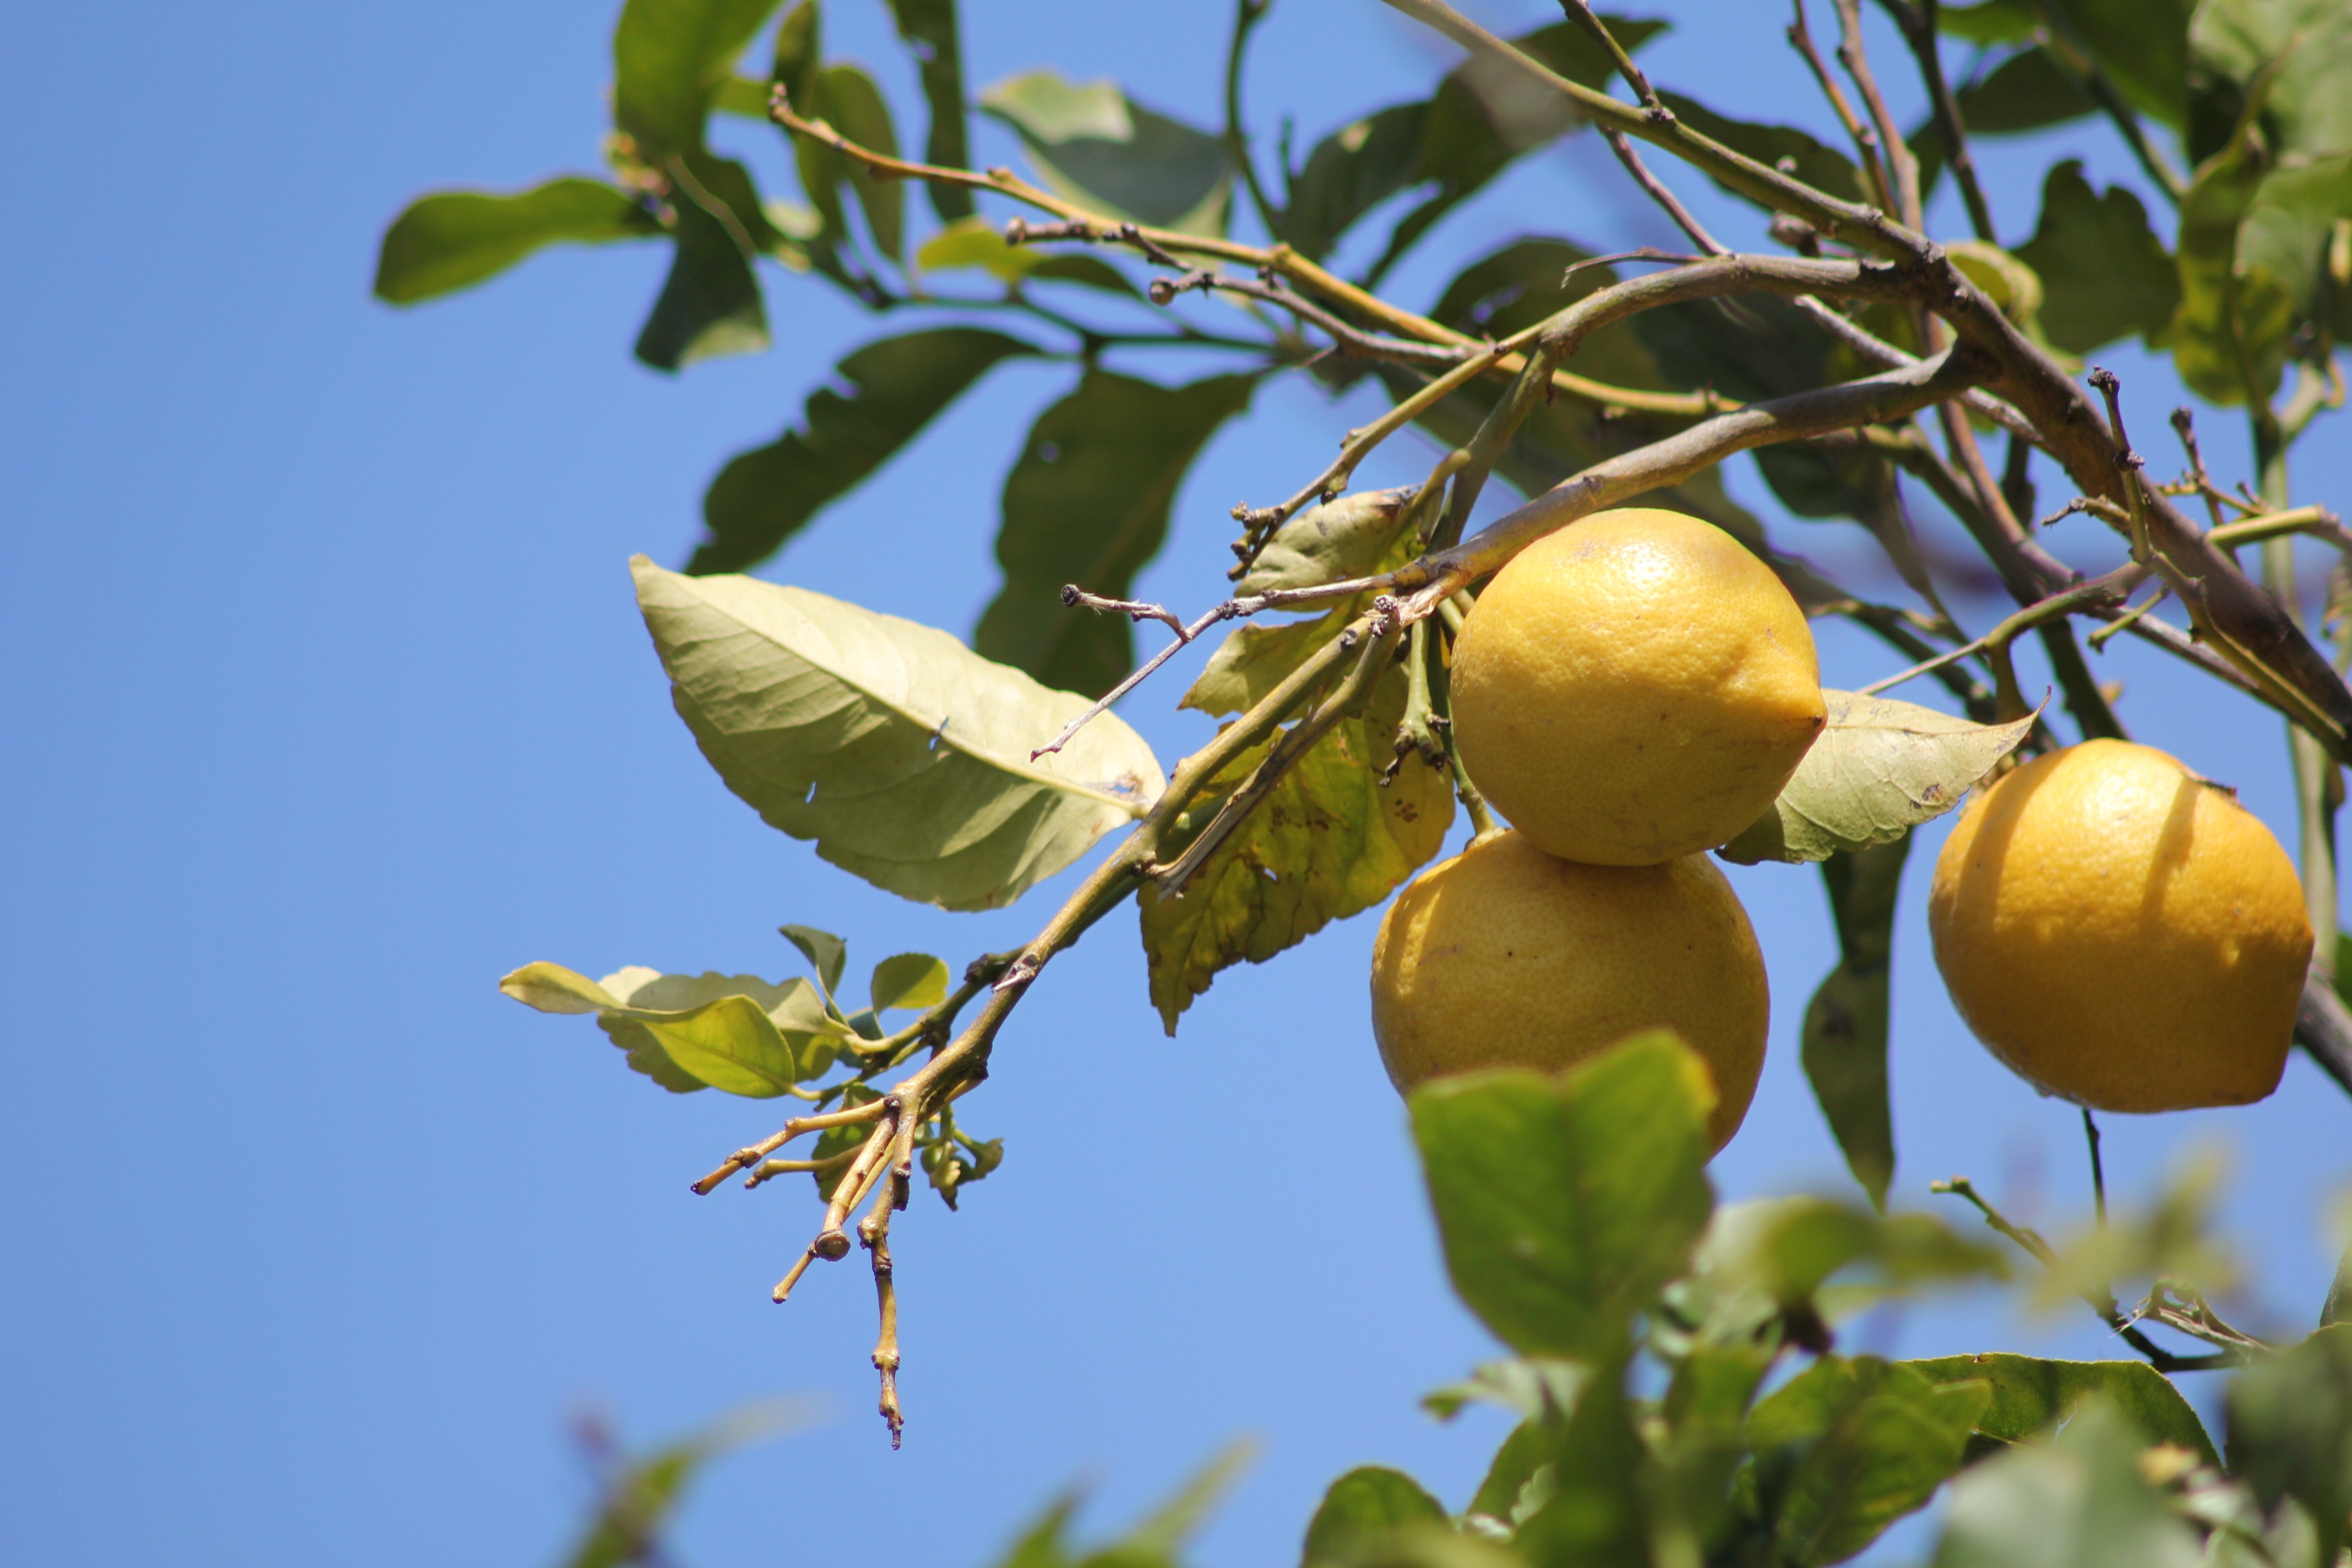
tree, nature, branch, blossom, plant, fruit, sunlight, leaf, flower, food, green, produce, autumn, botany, yellow, flora, lemon tree, fruits, sour, lemons, macro photography, bio, citrus fruits, flowering plant, woody plant, land plant